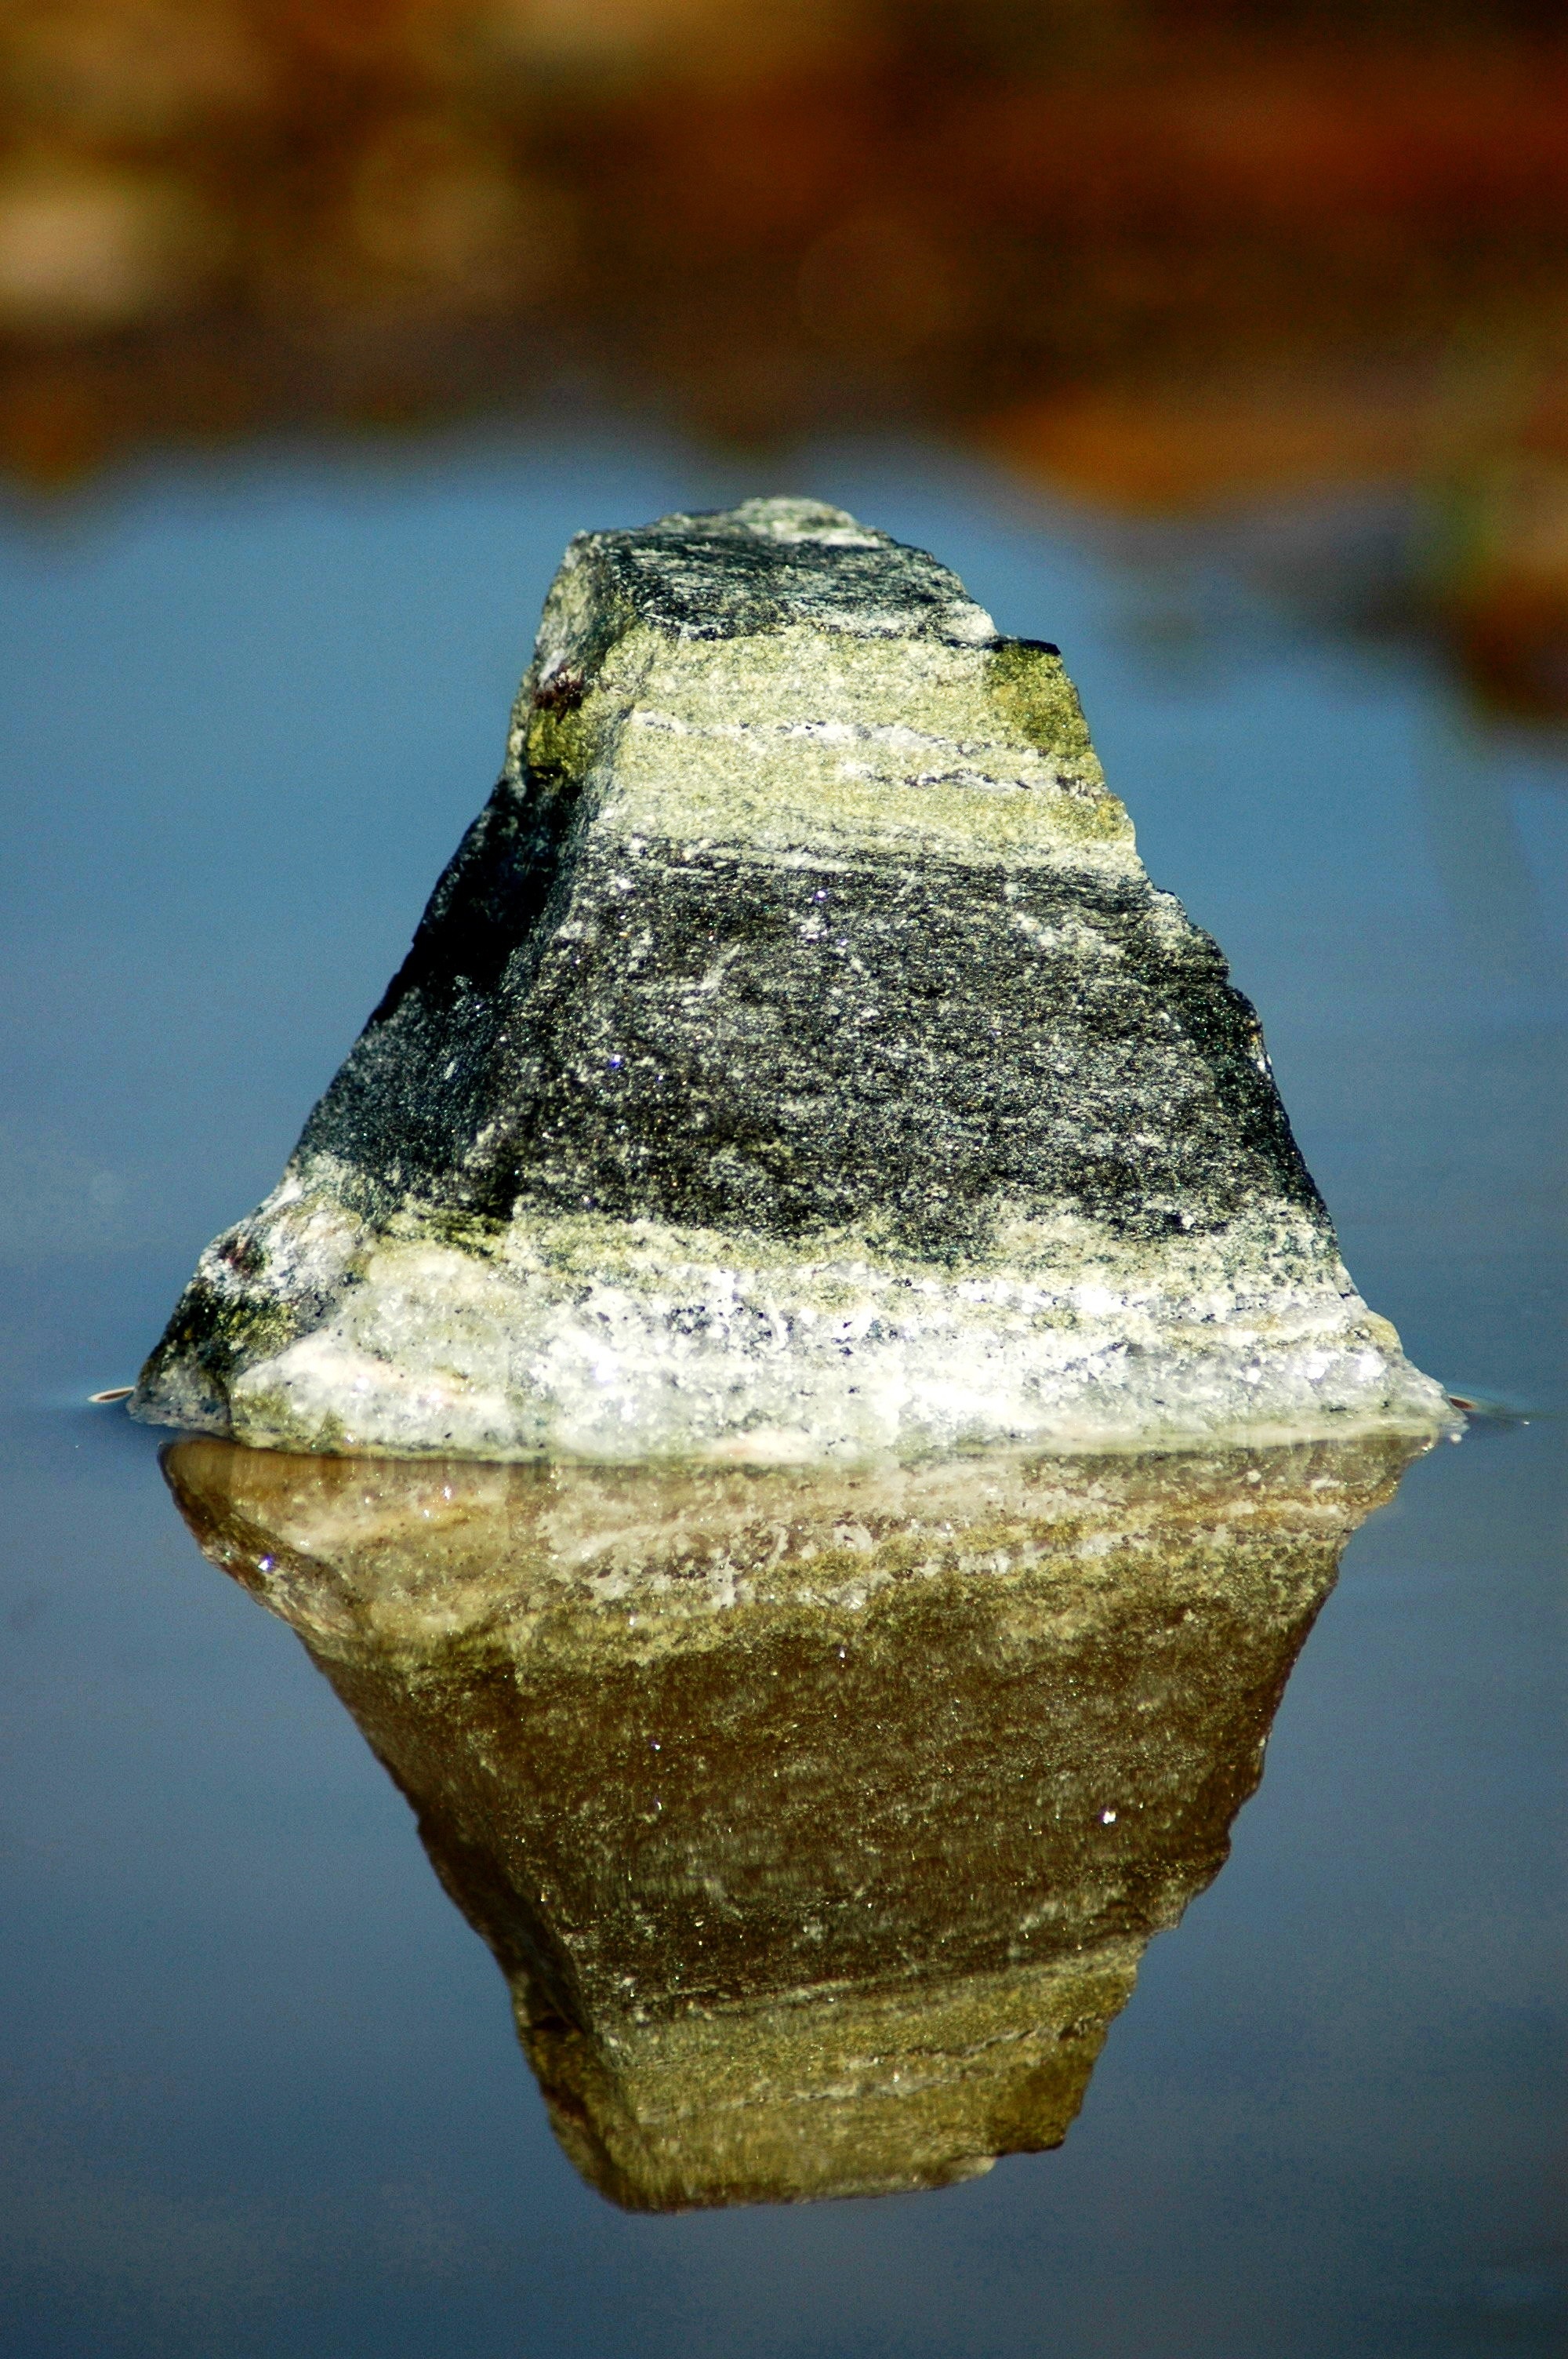
reflection, nature, water, blue, yellow, rock, green, macro photography, close up, light, leaf, ice, sunlight, material